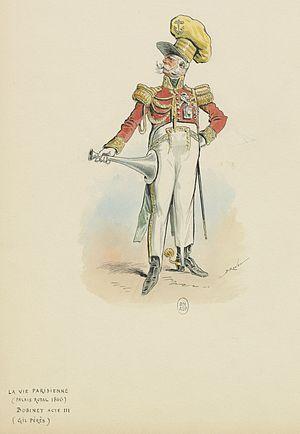
La Vie parisienne est un opéra bouffe de Jacques Offenbach, livret de Henri Meilhac et Ludovic Halévy, créé au théâtre du Palais-Royal le 31 octobre 1866 en cinq actes, puis en quatre actes le 25 septembre 1873 au théâtre des Variétés.
Draner, né le 12 novembre 1833 à Liège et mort le 30 août 1926 à Paris 9ᵉ, est un dessinateur et caricaturiste belge.